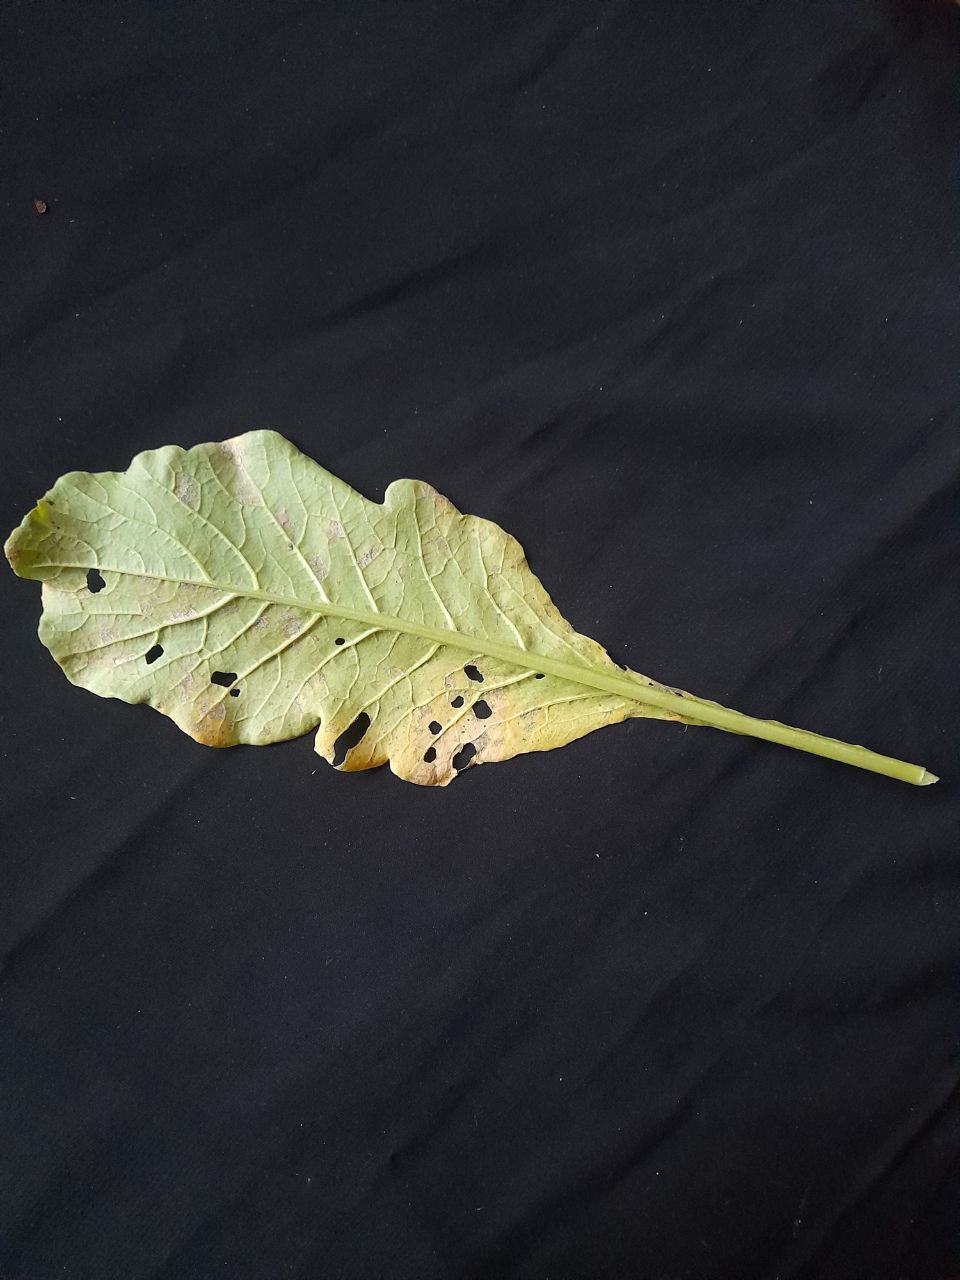
Label: flea beetle